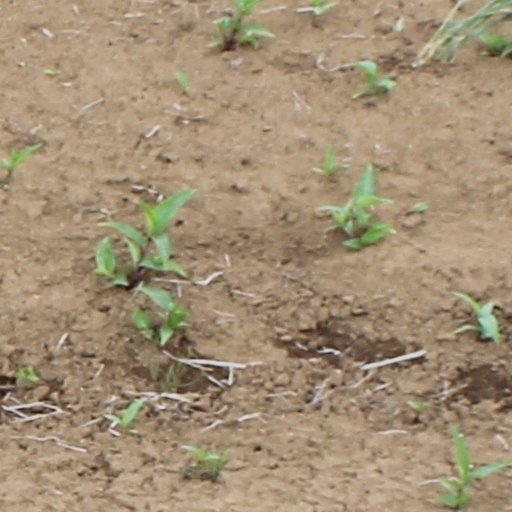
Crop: wheat